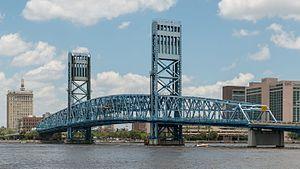
Le Main Street Bridge, officiellement le John T. Alsop Jr. Bridge, est un pont routier franchissant le Saint Johns à Jacksonville, en Floride. Ce pont levant en acier, long de 512,1 mètres, a été ouvert en juillet 1941.